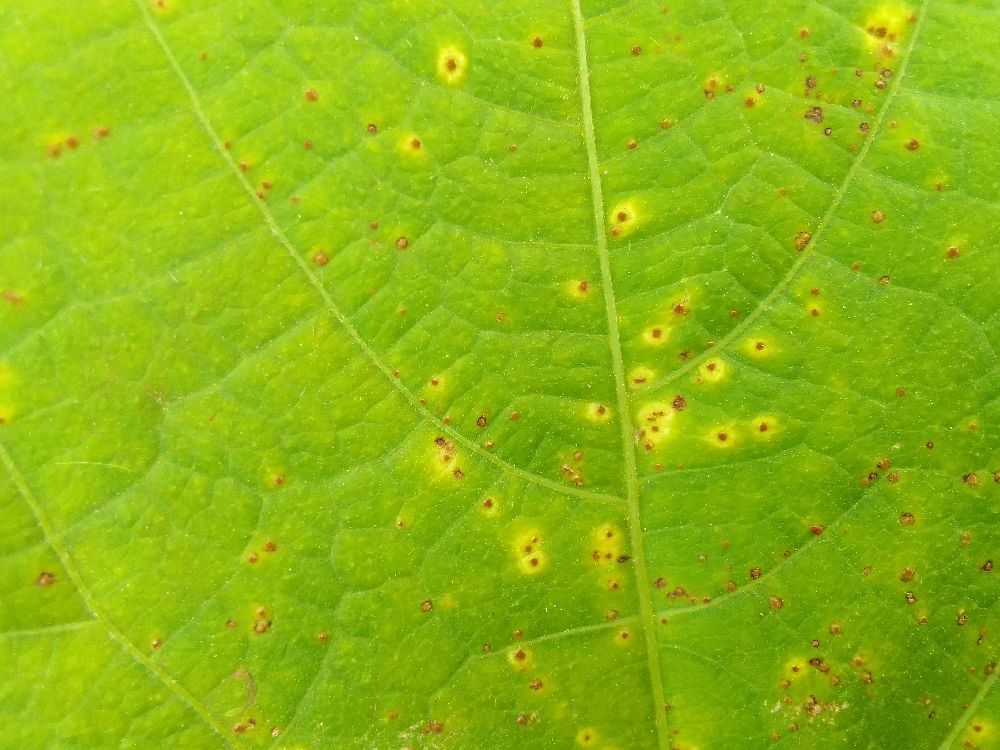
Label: rust